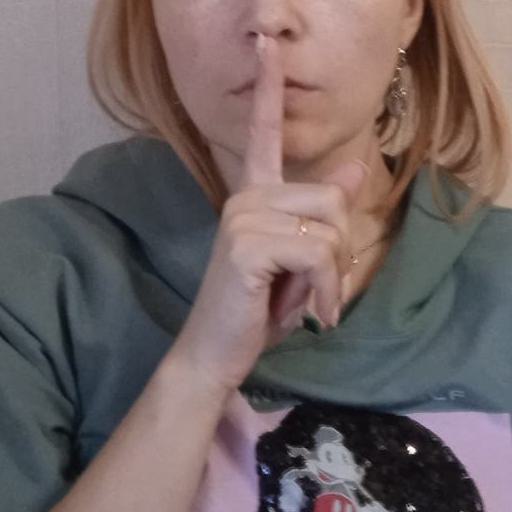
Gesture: mute